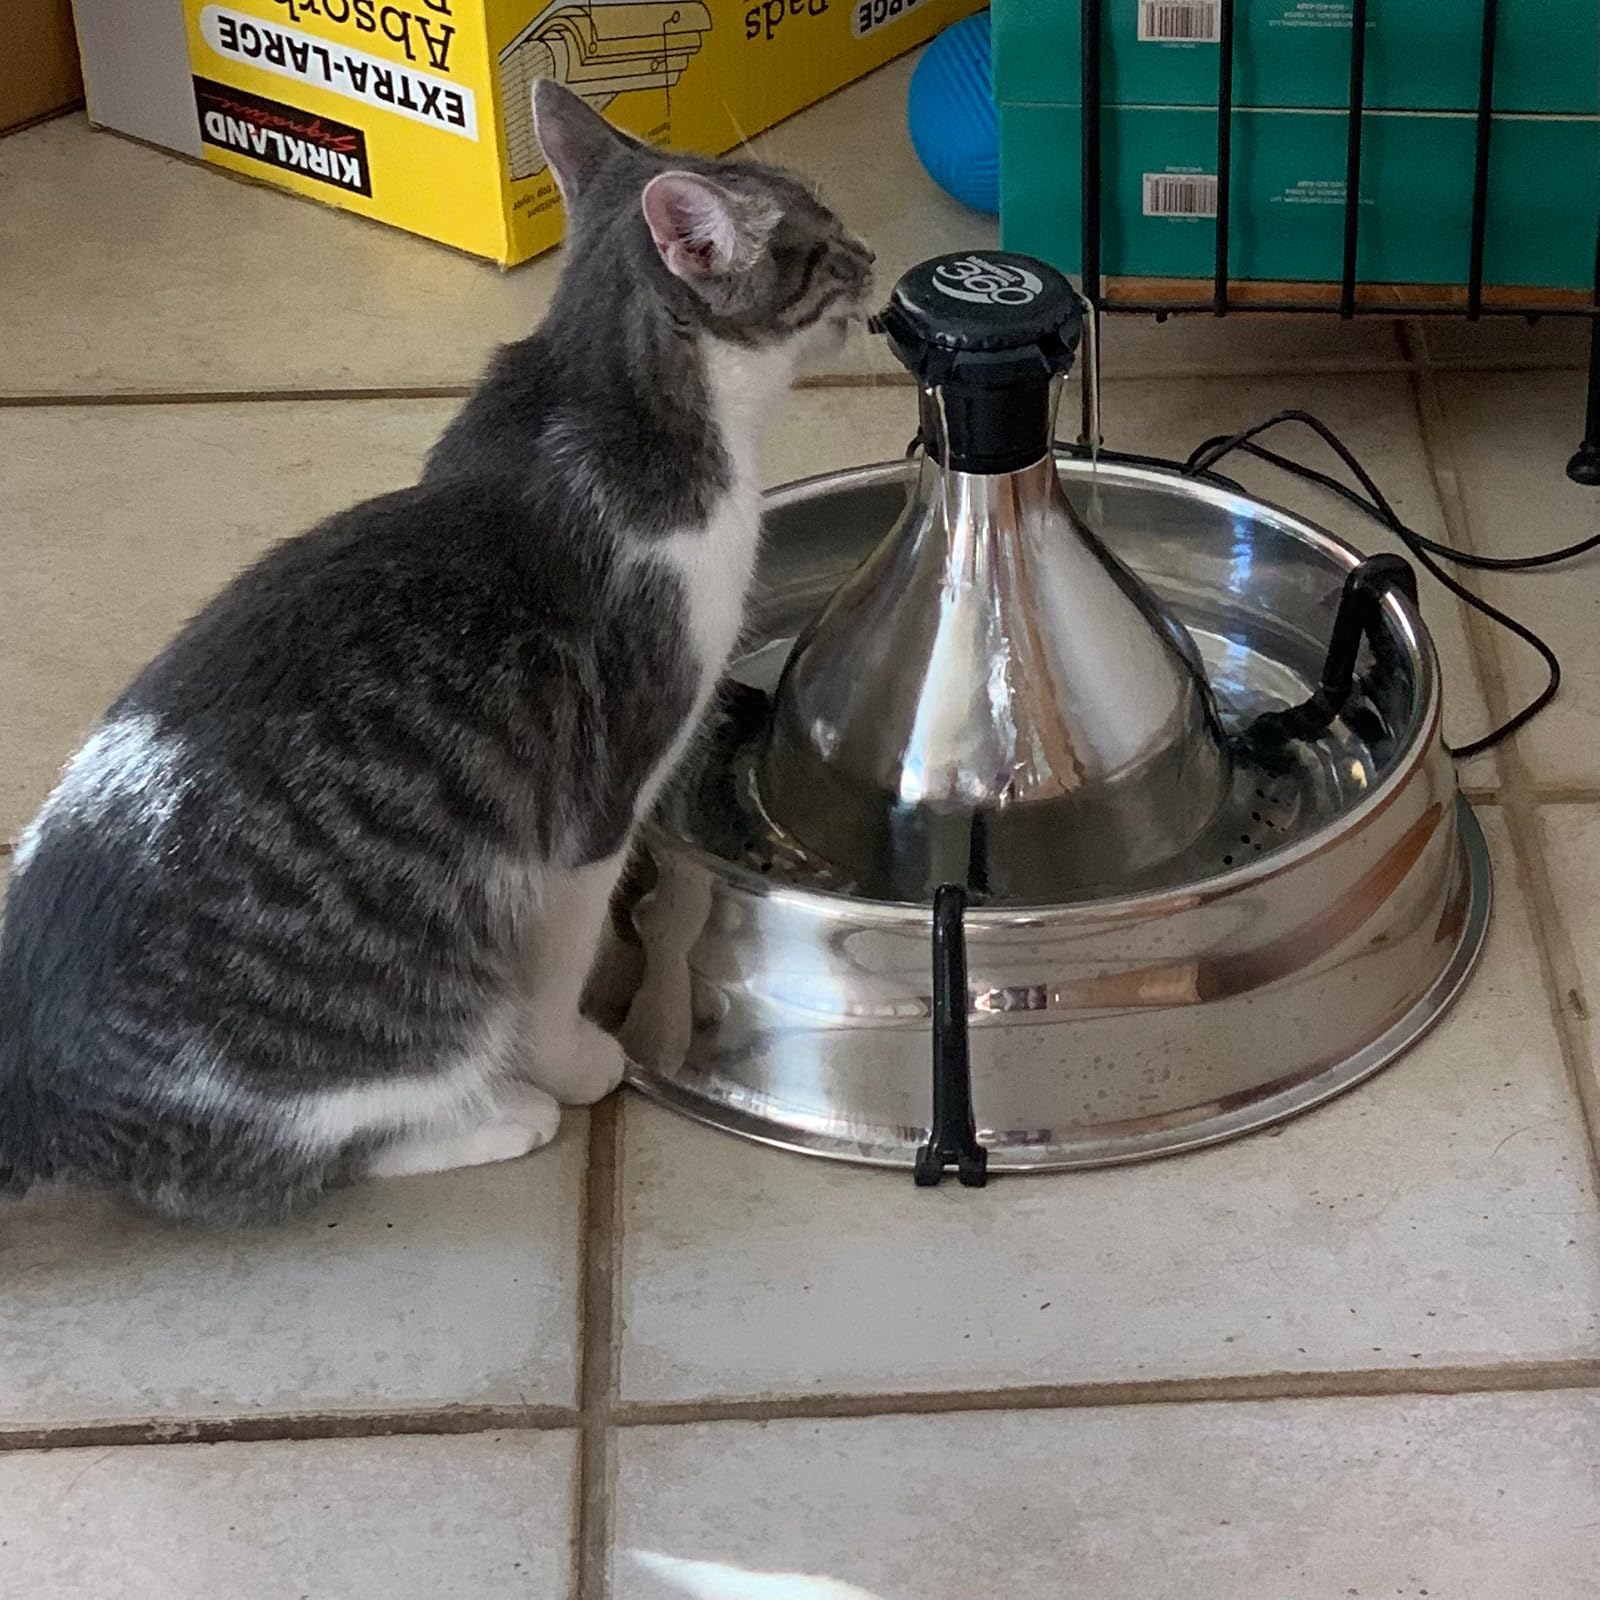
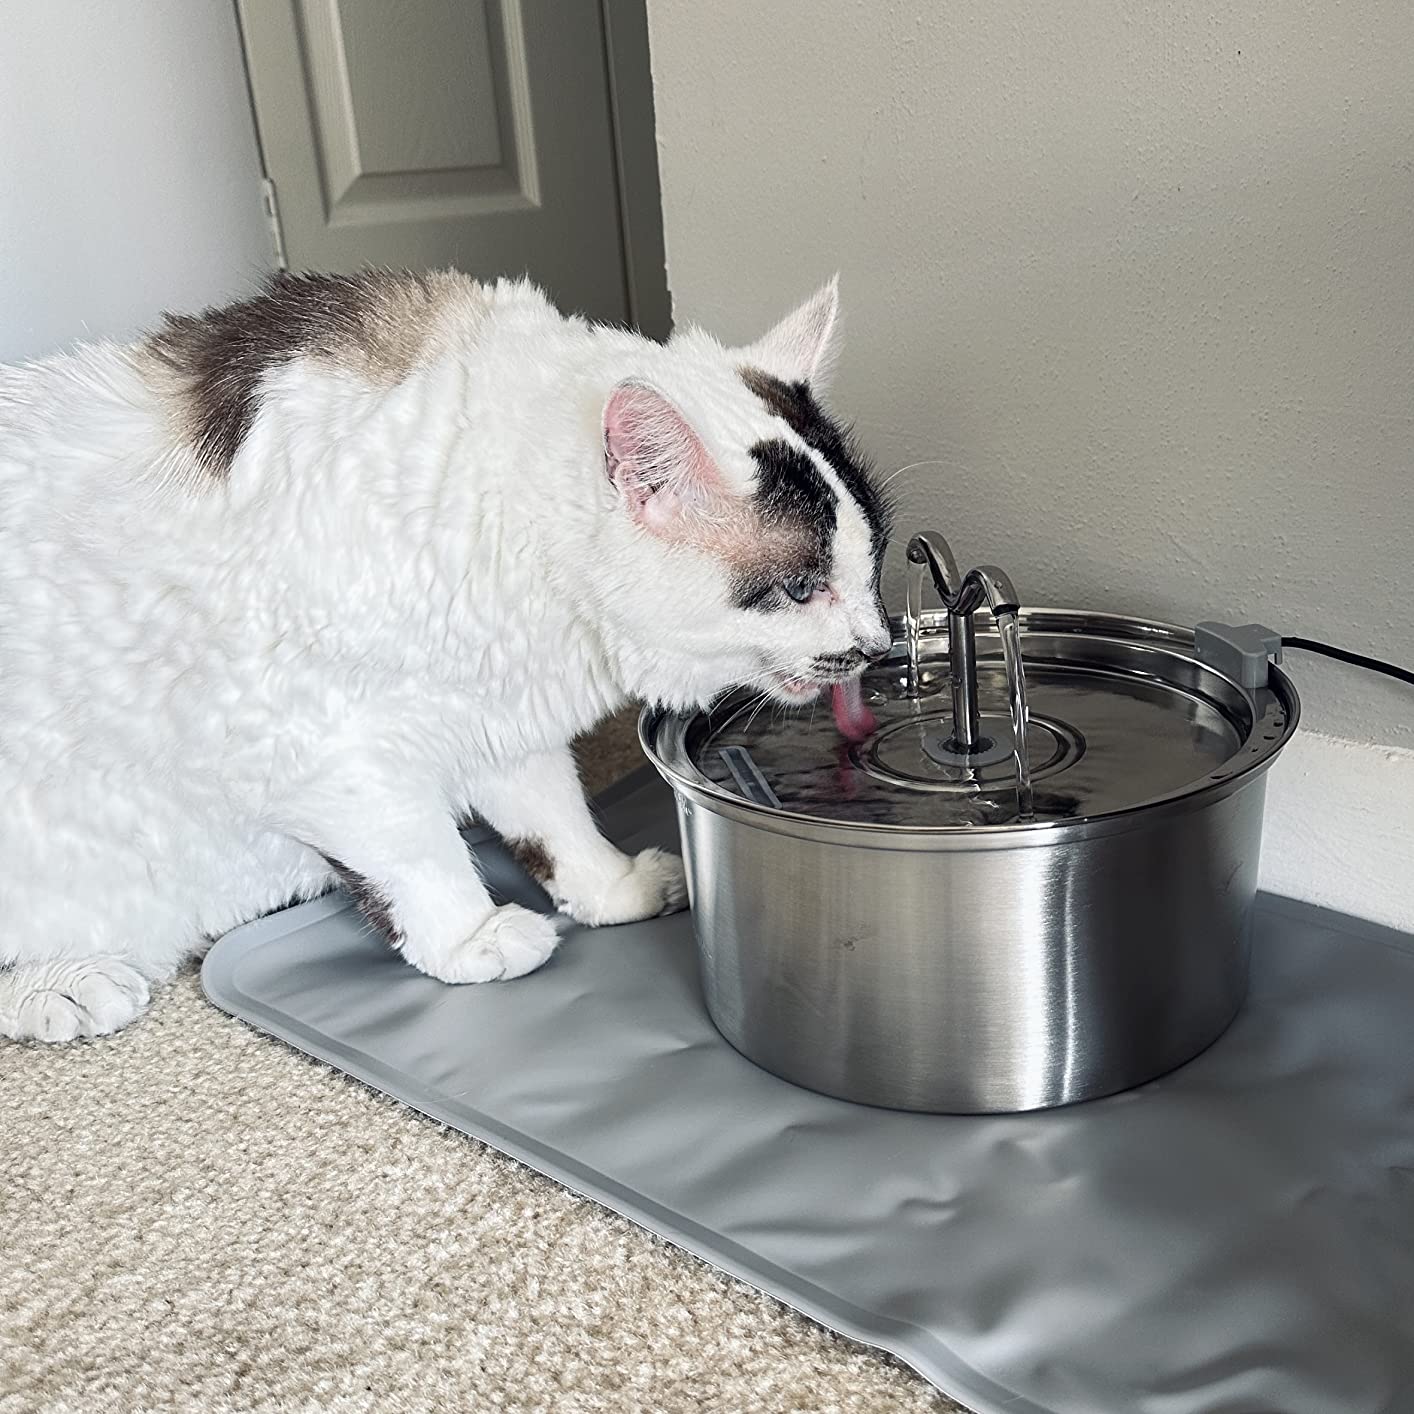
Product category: items_bowl
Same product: no